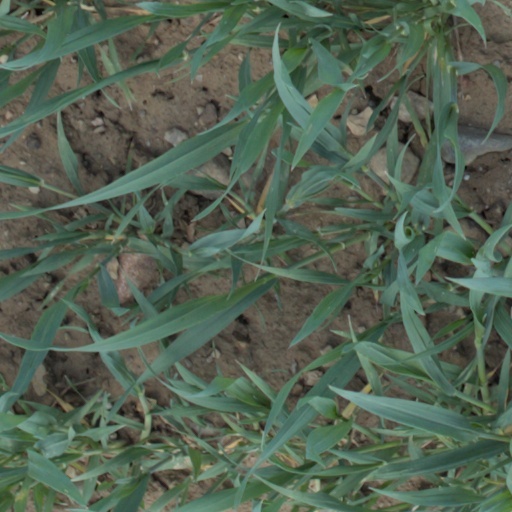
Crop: wheat